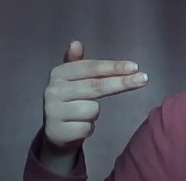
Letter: ghain